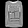
Label: T - shirt / top